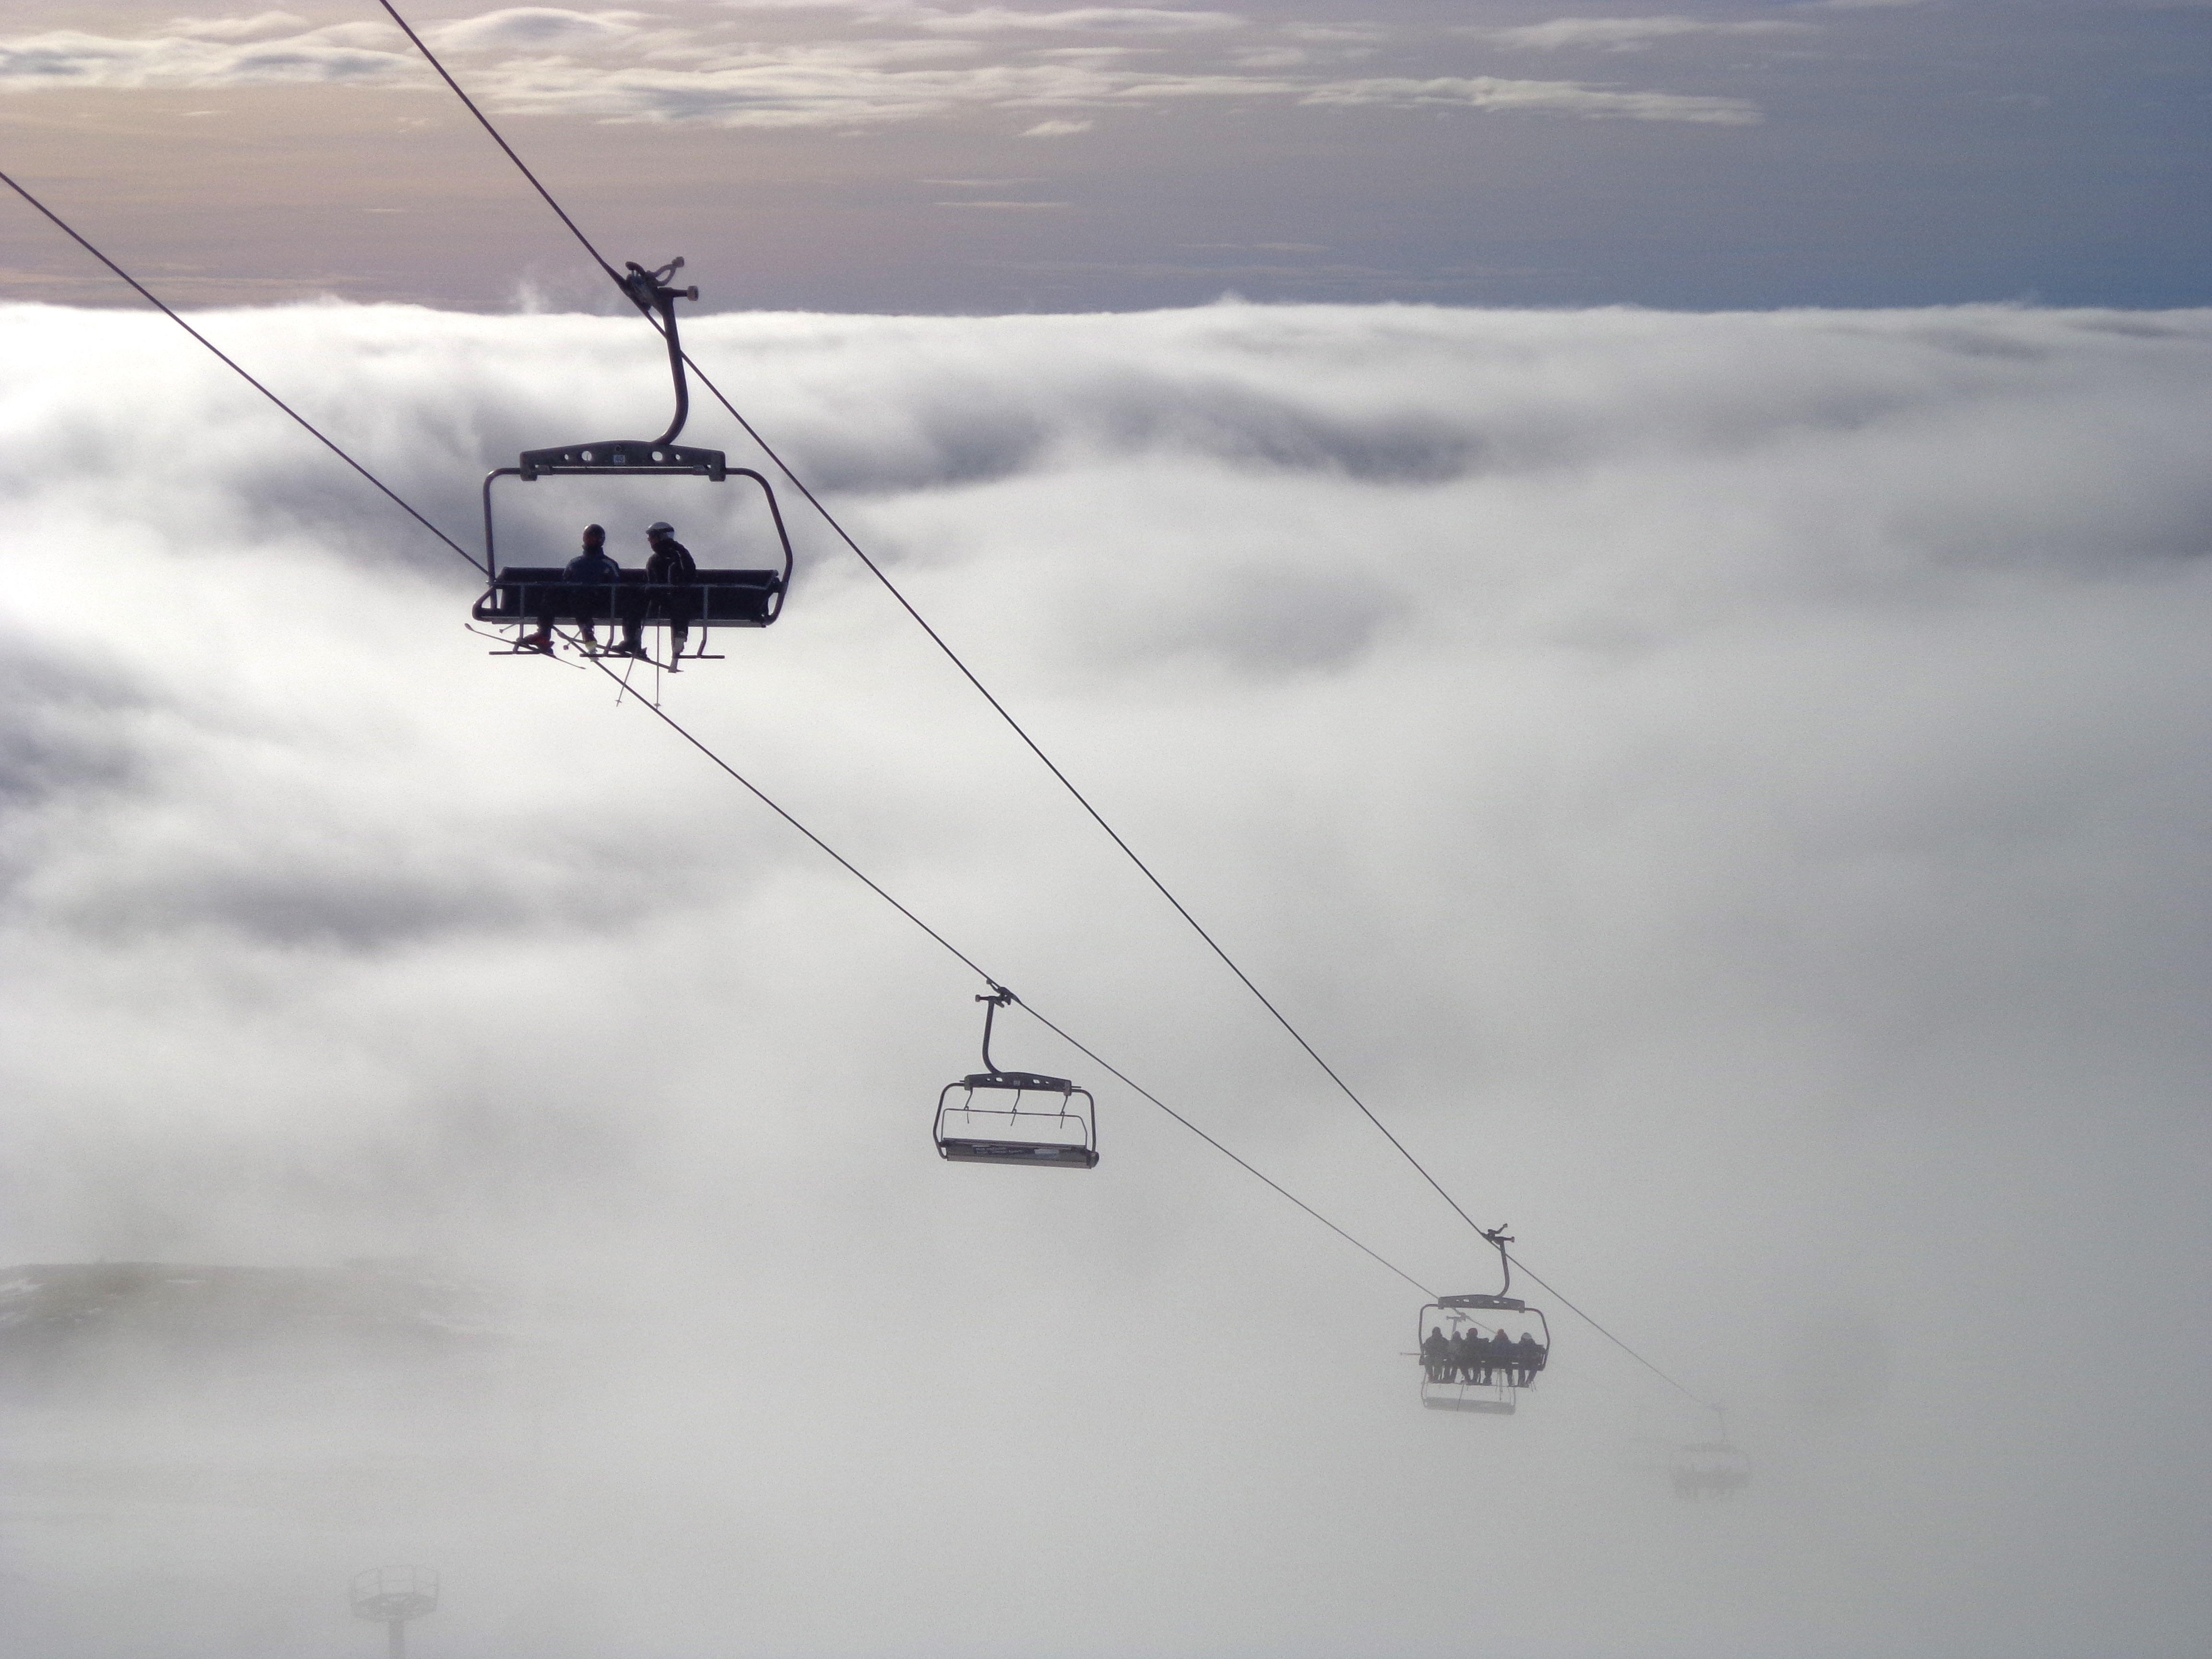
snow, winter, fog, sunset, vehicle, chairlift, flight, weather, skiing, cable car, clouds, atmosphere of earth, slovenija